Steve Harley

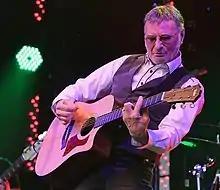
Harley live at the Concert at the Kings Festival in 2014

The original Cockney Rebel consisted of Harley, Crocker, drummer Stuart Elliott, bassist Paul Jeffreys and guitarist Nick Jones. Jones was replaced by Pete Newnham, but with the arrival of keyboardist Milton Reame-James, Harley felt the band did not need electric guitar and settled on the combination of Crocker's electric violin and Reame-James' Fender Rhodes piano.